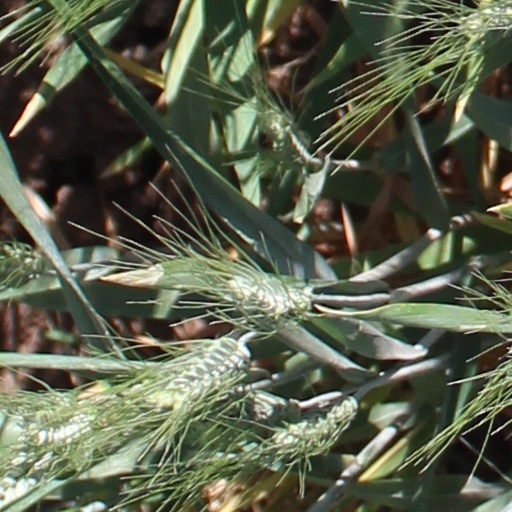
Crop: wheat